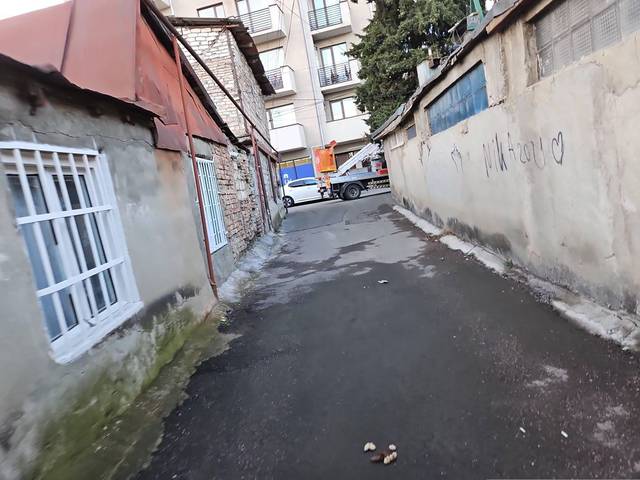
Region: Georgia
Coordinates: 41.722, 44.781